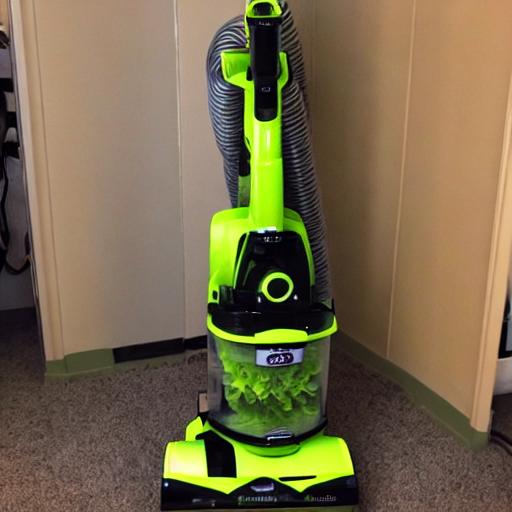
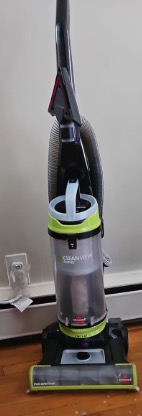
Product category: items_vacuum
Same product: no